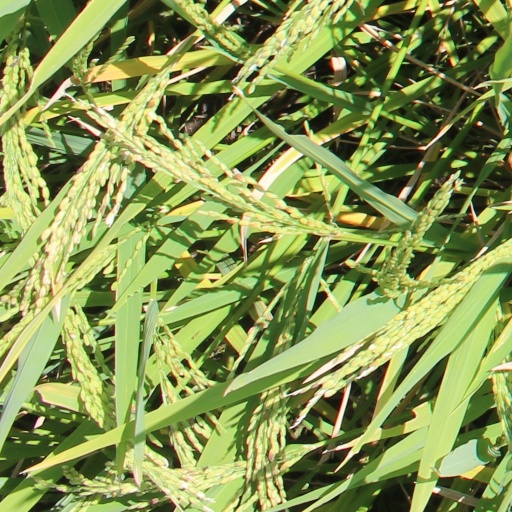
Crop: rice